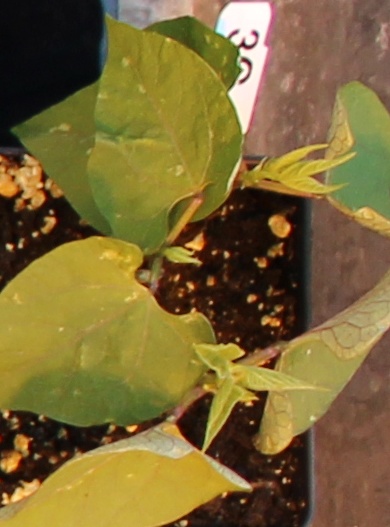
Label: Blackbean